Parachute Tower in Katowice

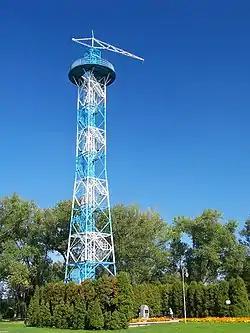
Parachute Tower in Katowice

Parachute Tower in Katowice is a 35-metre tall lattice parachute tower built in 1937 for training parachute jumps. It was used in the first days of World War II by Germany's 73rd Infantry Division as an observation tower.